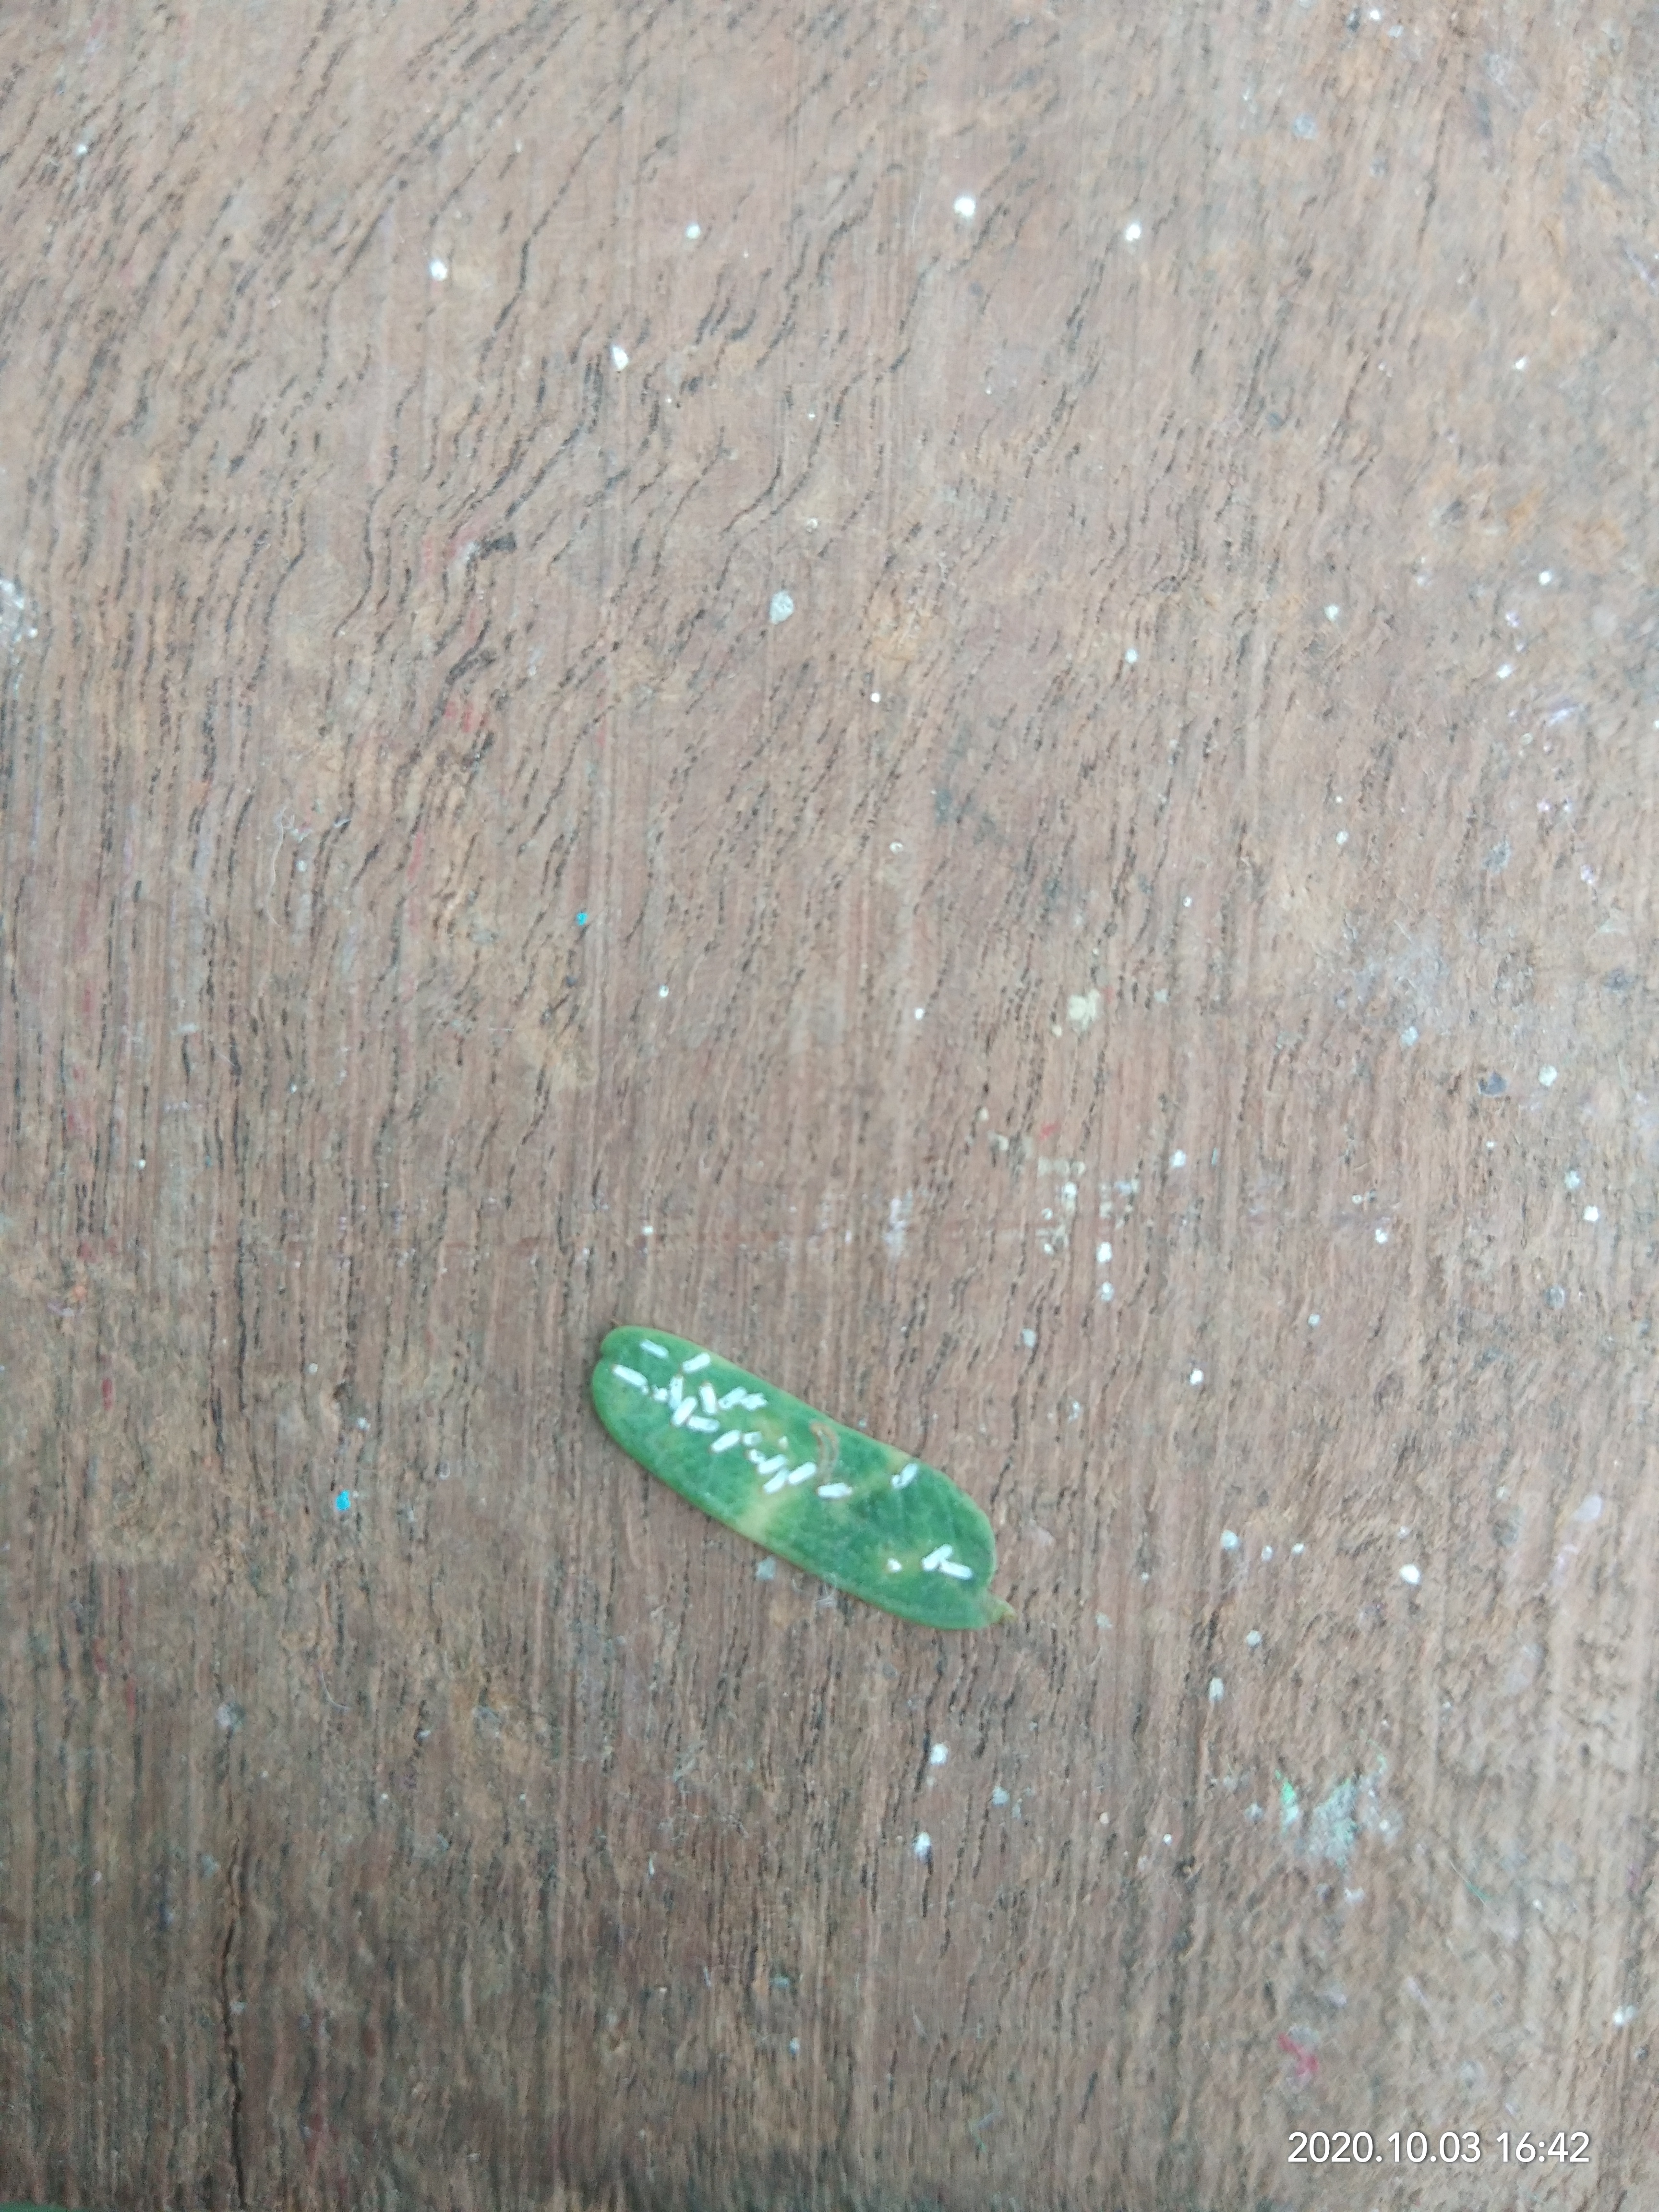
Plant: Tamarind